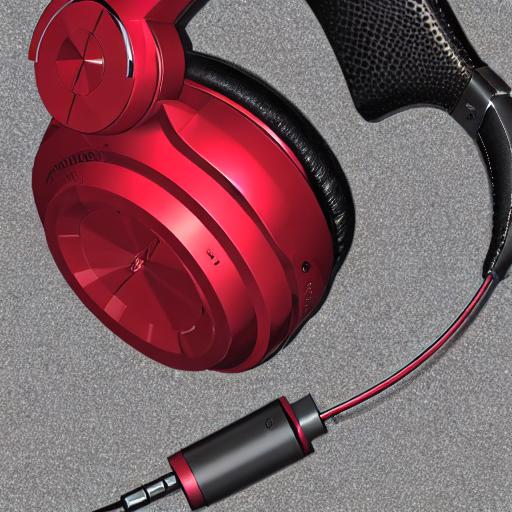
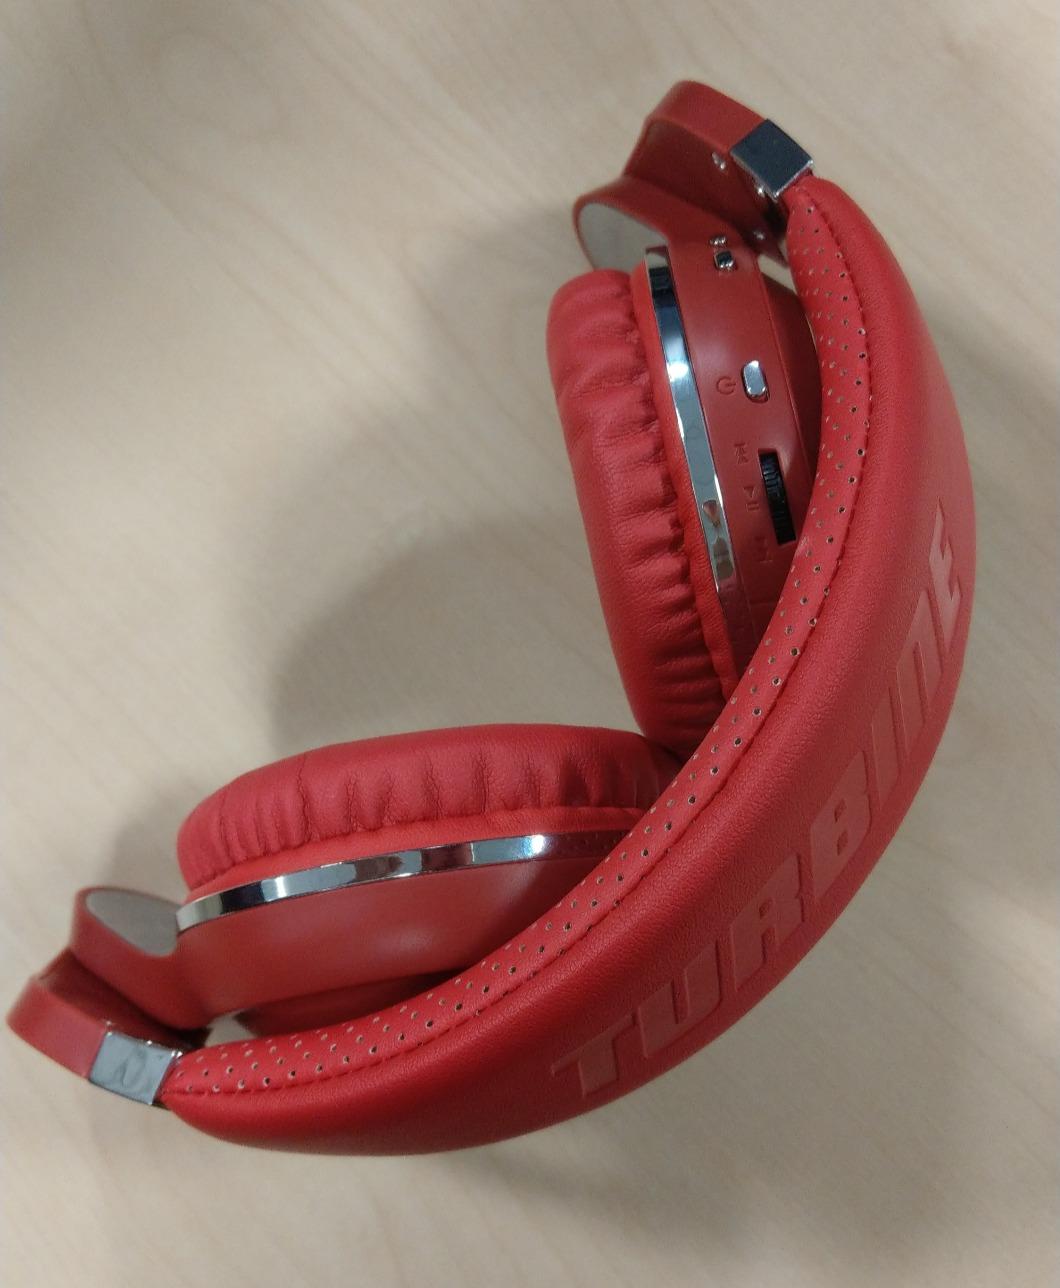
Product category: headphones
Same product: no